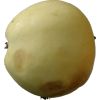
Label: Apple hit 1